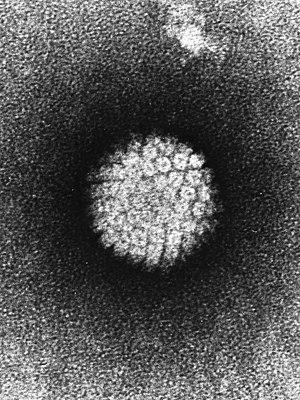
Le virus du papillome humain aussi nommé papillomavirus est un virus à ADN de la famille des Papillomaviridae. On en connait environ 200 génotypes différents ; certains se transmettent par contact cutané et infectent la peau, d'autres potentiellement plus dangereux sont sexuellement transmissibles.
Une infection sexuellement transmissible ou infection transmissible sexuellement au Canada est une infection qui se transmet entre partenaires au cours des différentes formes de rapports sexuels. Cette infection peut donner lieu à une maladie infectieuse, autrefois appelée maladie vénérienne, le nom provenant de Vénus, déesse de l'amour.
Les Papovaviridae sont des virus à ADN bicaténaire circulaire, non enveloppés, avec un petit génome ayant un fort pouvoir oncogène.